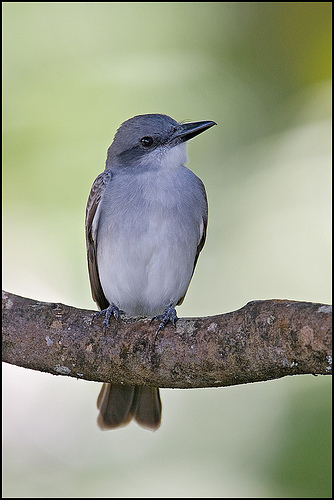
the small grey bird has a black bill, a light grey chest and black feet.
a gray bird has light gray throat, breast and belly, dark gray colored crown and nape, brown wings and tail.
this bird has a gray belly and breast with a black superciliary and short pointy bill.
this bird has a grey crown, a grey breast, and a black bill
this bird is white with grey on its head and has a long, pointy beak.
this bird has wings that are black and has a white bellya small, bluish-gray bird with dark eyes and feet, and darker grey head, a black cheekstripe, and a long, dark beak with a small, downward point at the tip.
this bird has wings that are black and has a white bellya small bird with light-blue feathers and a small, dark-blue beak.
this bird has a black bill, white breast and belly
Species: Gray Kingbird